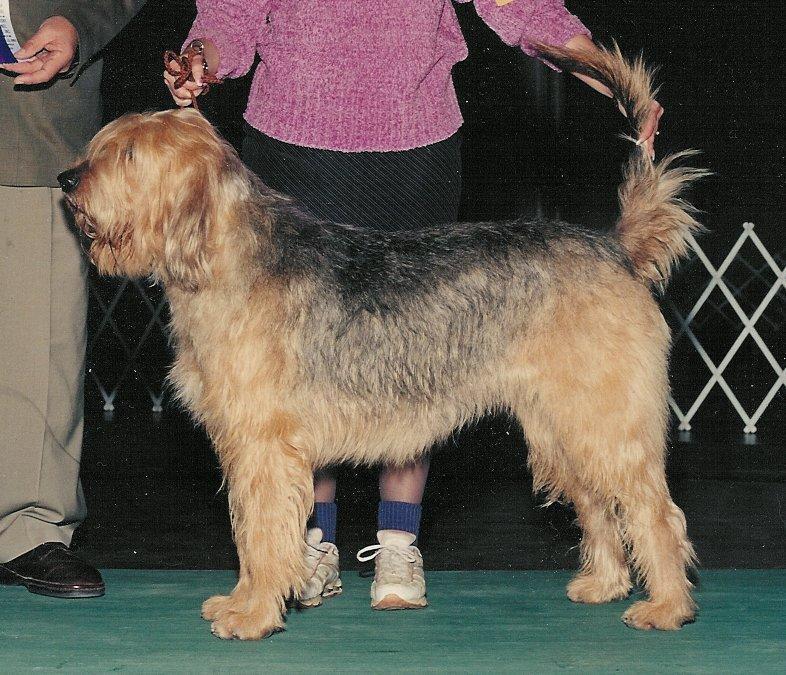
otterhound